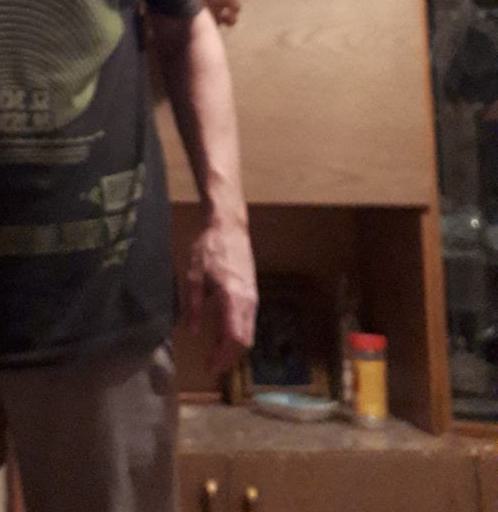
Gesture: no_gesture